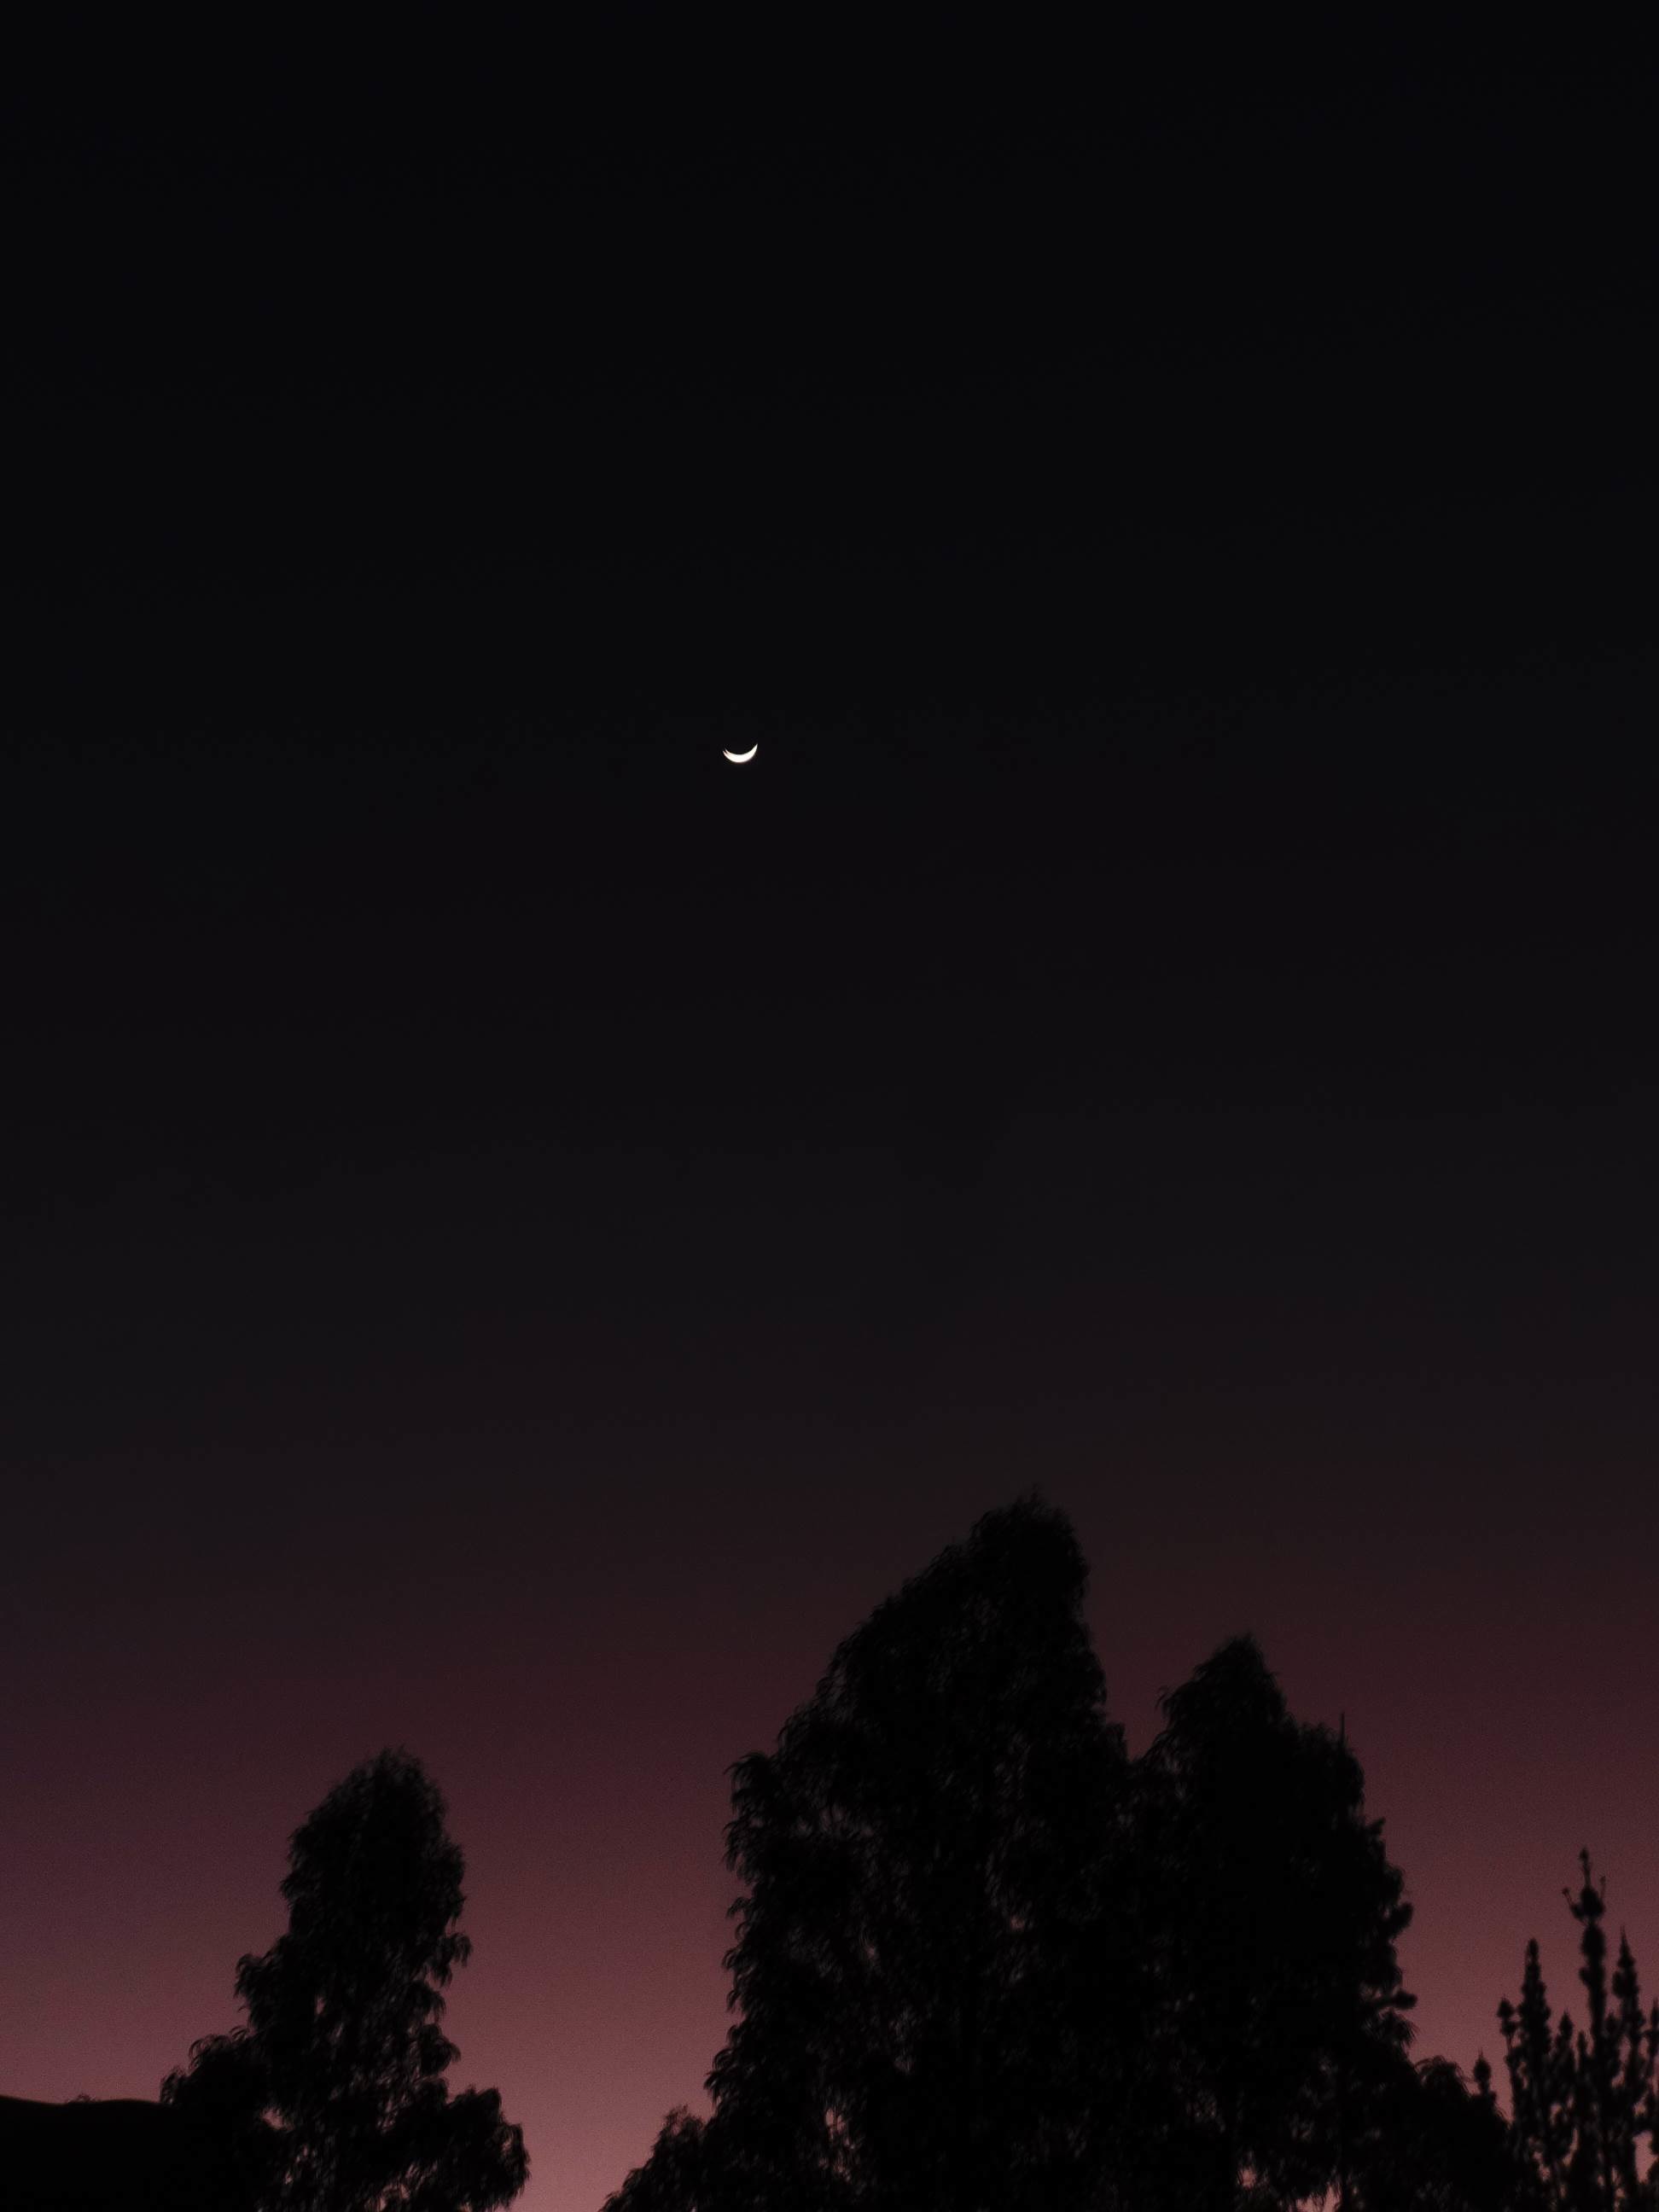
cloud, sky, night, star, dawn, atmosphere, dusk, evening, darkness, moon, moonlight, astronomy, midnight, astronomical object